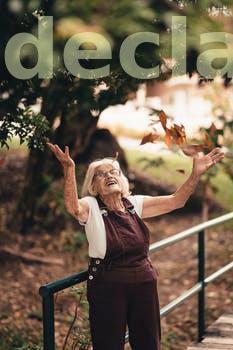
Label: Watermark